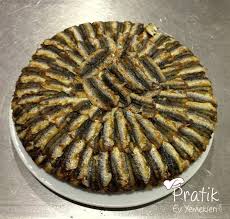
Yemek: hamsi